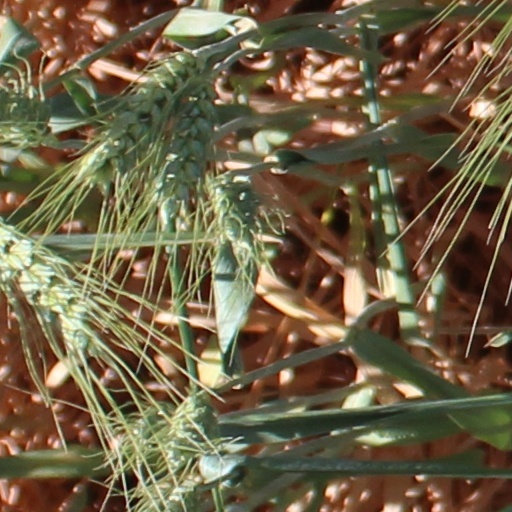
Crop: wheat